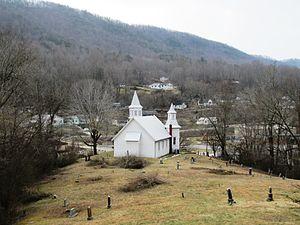
Briceville est une communauté non incorporée du Comté d'Anderson (Tennessee).